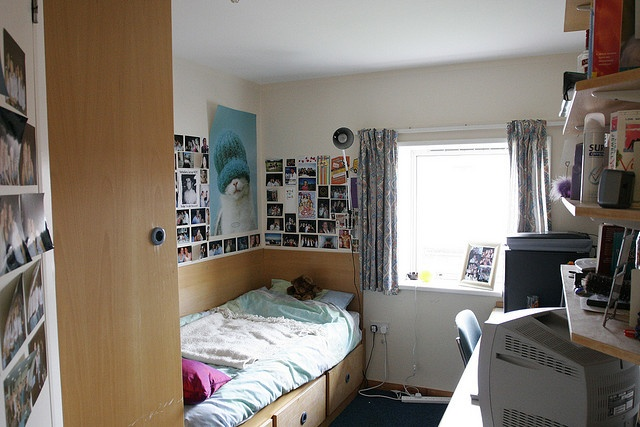
this room has a small bed and many pictures on the wall
A bedroom with bookshelves, a desk and pictures on the wall is pictured.
a bed a window some pictures books and a television
A bedroom with lots of stuff on the shelves and pictures on the wall.
A small room with a desk and twin bed, many photographs are on the walls.